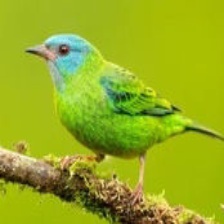
Species: BLUE DACNIS
Scientific name: DACNIS CAYANA